Space Games

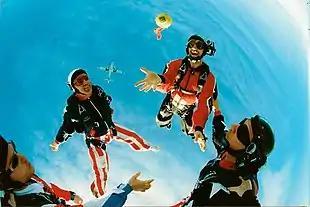
FreeFlyers training with a Space Ball for the Space Games

The Space Games is a freefly skydiving competition event created by 'Father of 'FreeFly' Olav Zipser.